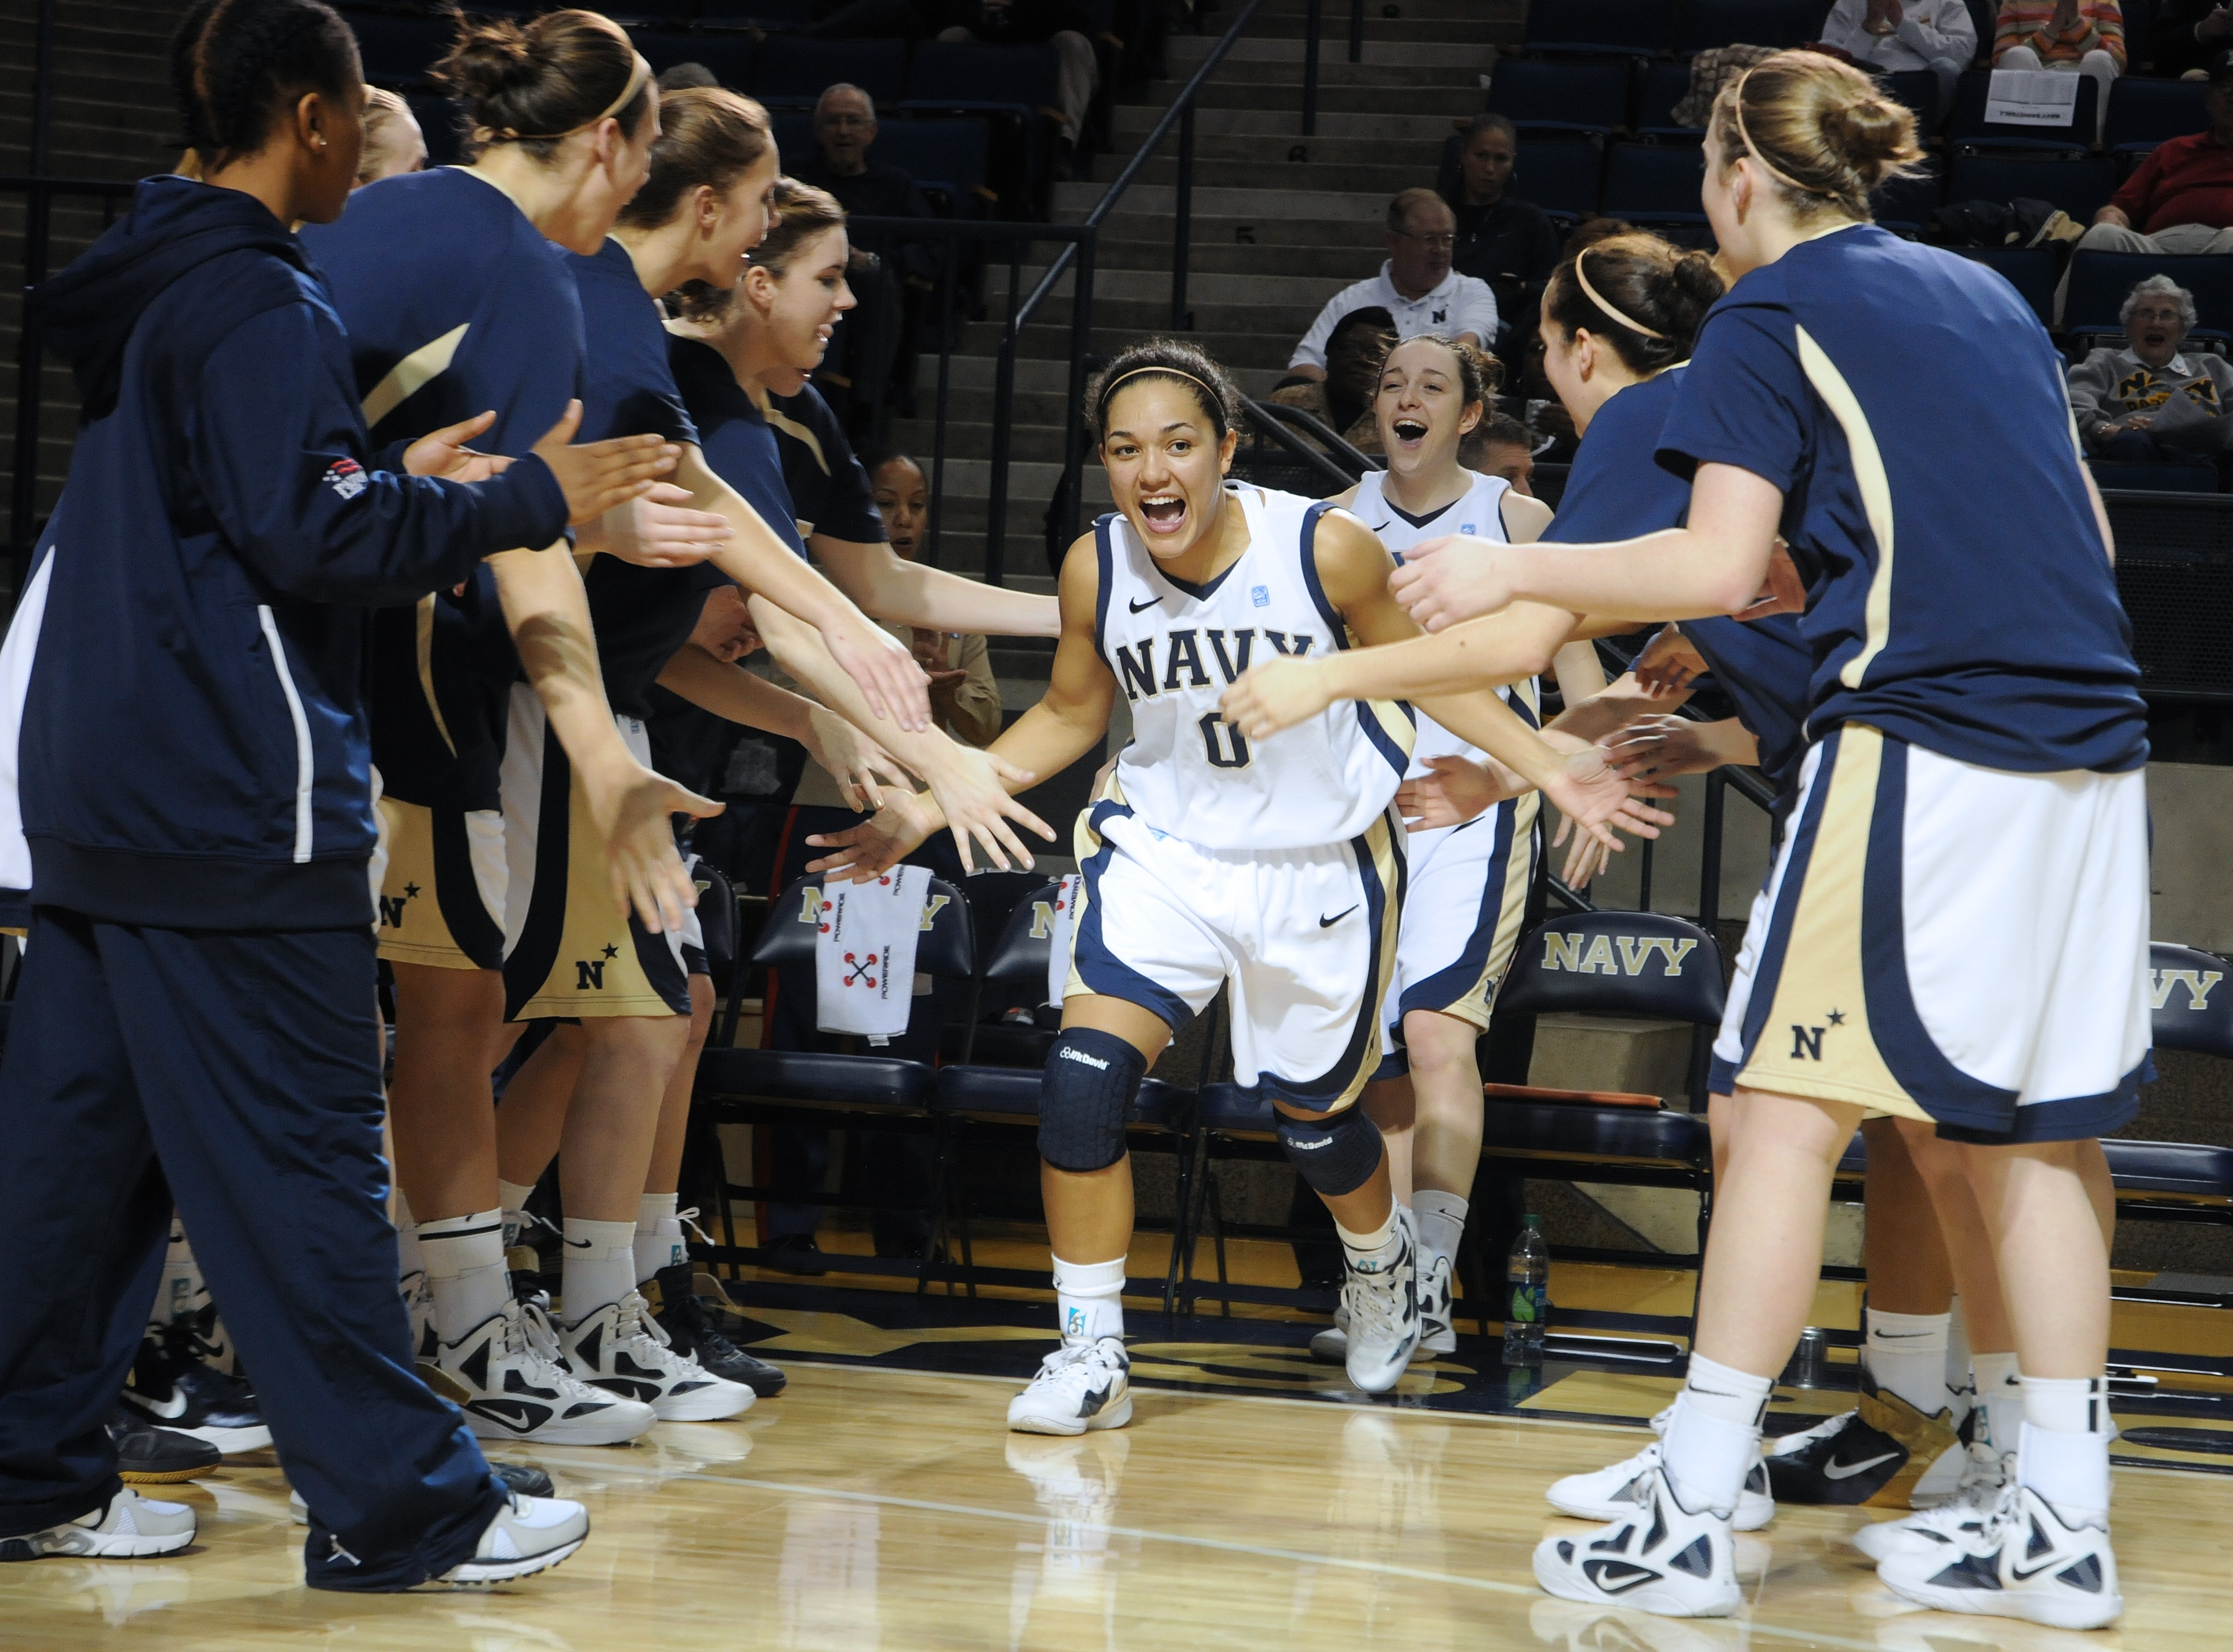
woman, sport, game, play, female, basketball, action, gym, competition, team, sports, court, players, tournament, teams, ball game, team sport, basketball player, competition event, basketball moves, introductions